Aramil (Siero)

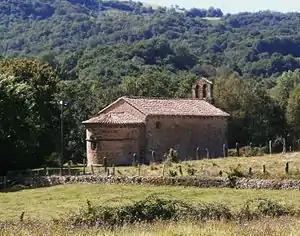
Church of San Esteban de Aramil

Aramil is a Spanish parroquia of Siero, in Asturias. It has a population of 347 inhabitants (INE 2011) in 173 homes. It occupies an area of . It is located 5 km from the capital, La Pola Siero, in the eastern part of the council. It has a boundary on the northwest with the parish of Marcenao and Collao; to the east with Feleches; and to the south and southwest with Santolaya de Vixil. The Romanesque church of Church of San Esteban de Aramil is located in the town.